Porus

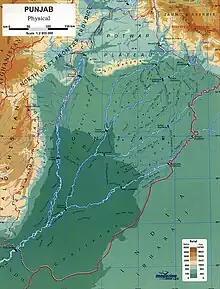
A detailed physical map of the Punjab region. The major rivers of the region including the Jhelum (Hydaspes) and Chenab (Acesines) are visible.

Porus ruled over the tracts between the rivers Hydaspes (Jhelum) and Acesines (Chenab); Strabo noted the territory to contain almost 300 cities. He had a hostile relationship with the neighboring polity of Taxila, having assassinated their erstwhile ruler Ambhiraj, his maternal uncle.